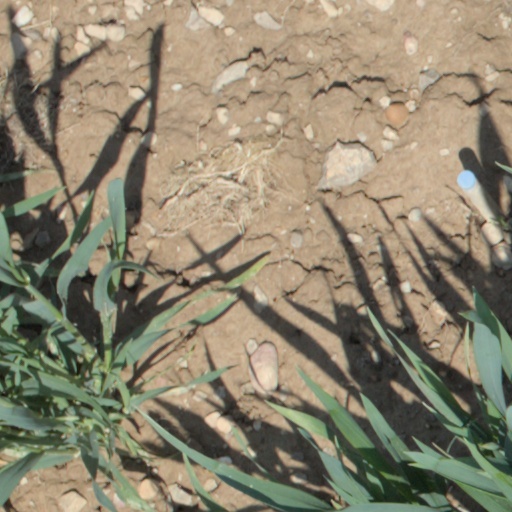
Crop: wheat